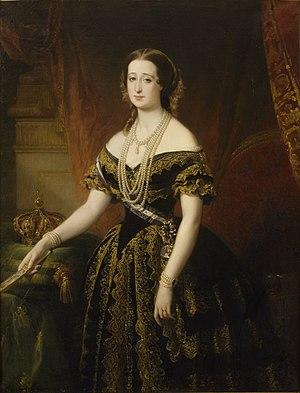
María Eugenia Ignacia Agustina de Palafox y Kirkpatrick, 19ᵉ comtesse de Teba — dite Eugénie de Montijo —, née le 5 mai 1826 à Grenade et morte le 11 juillet 1920 à Madrid, est l'épouse de Napoléon III, empereur des Français. À ce titre, elle porte le titre d'impératrice des Français du 29 janvier 1853 au 4 septembre 1870.
L’opposition à la corrida regroupe l'ensemble des critiques formulées à l'encontre de celle-ci. Il peut s'agir de l'opposition militante conduite par les différents mouvements ou associations qui réclament aujourd'hui l'abolition de la corrida, ou n'être qu'un simple désaveu de celle-ci. Cette opposition est d'ordre éthique et porte sur les souffrances et l'agonie du taureau, mis à mort au terme d'un spectacle jugé barbare par beaucoup, voire sadique par certains, avec l'utilisation particulièrement destructrice des piques puis, à un moindre degré, des banderilles.
La reine de France est l'épouse du roi de France.